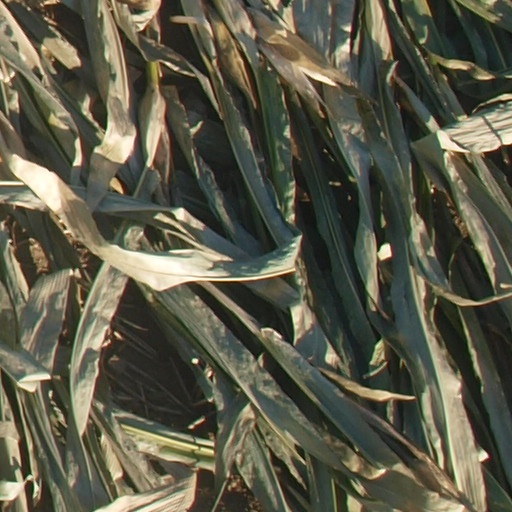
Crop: maize; corn